Lamb and mutton

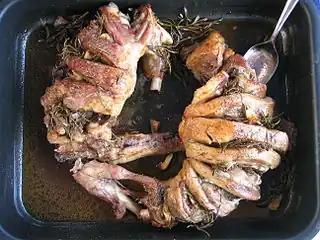
"Abbacchio" is consumed throughout central Italy as an Easter and Christmas dish. It is a product protected by the European Union with the PGI mark.

In Romanesco dialect, the offspring of the sheep who is still suckling or recently weaned is called "abbacchio", while the offspring of the sheep almost a year old who has already been shorn twice is called "agnello". This distinction exists only in the Romanesco dialect. "Abbacchio" is consumed throughout central Italy as an Easter and Christmas dish. It is a product protected by the European Union with the PGI mark.